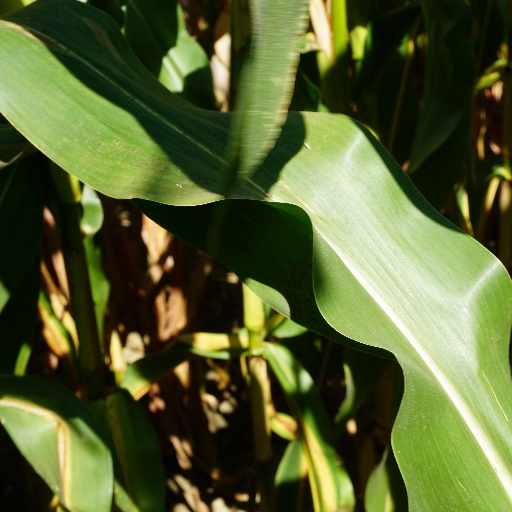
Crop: maize; corn